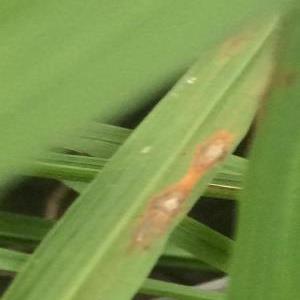
Disease: Blast